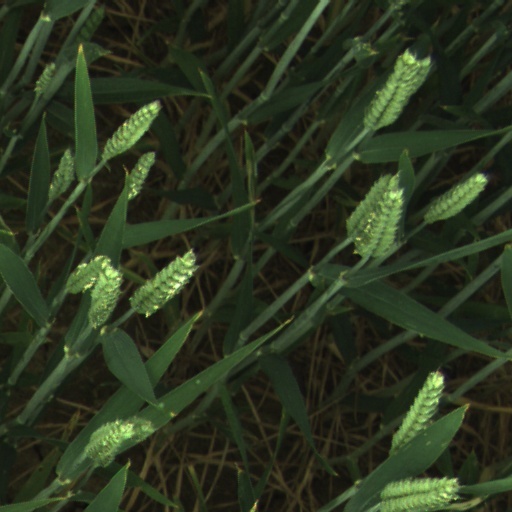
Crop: wheat